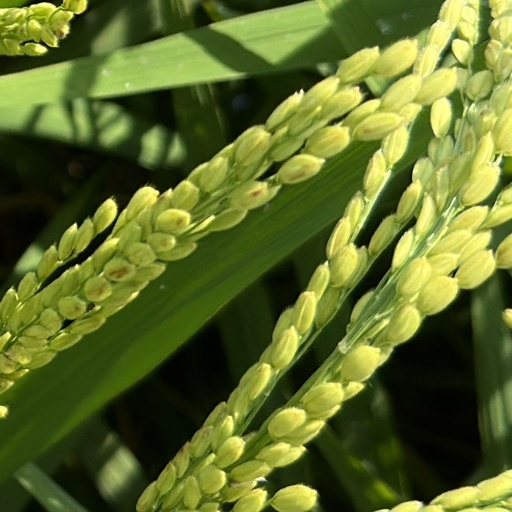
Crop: rice